Daruma doll

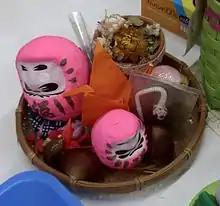
Non-traditional neon pink Daruma dolls in Ibaraki.

The tumbler doll style is similar to an earlier toy called the Okiagari Koboshi, a little self-righting monk which was popular in the Kinki region during the mid-17th century. The original okiagari toy, however, is said to have been introduced from Ming China around 1368–1644.